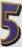
Number: 5